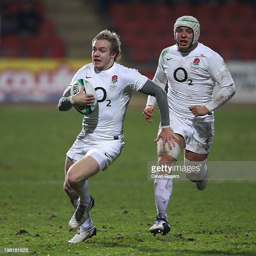
person runs with the ball during football team and under match